Locate the barista tools in this POV image.
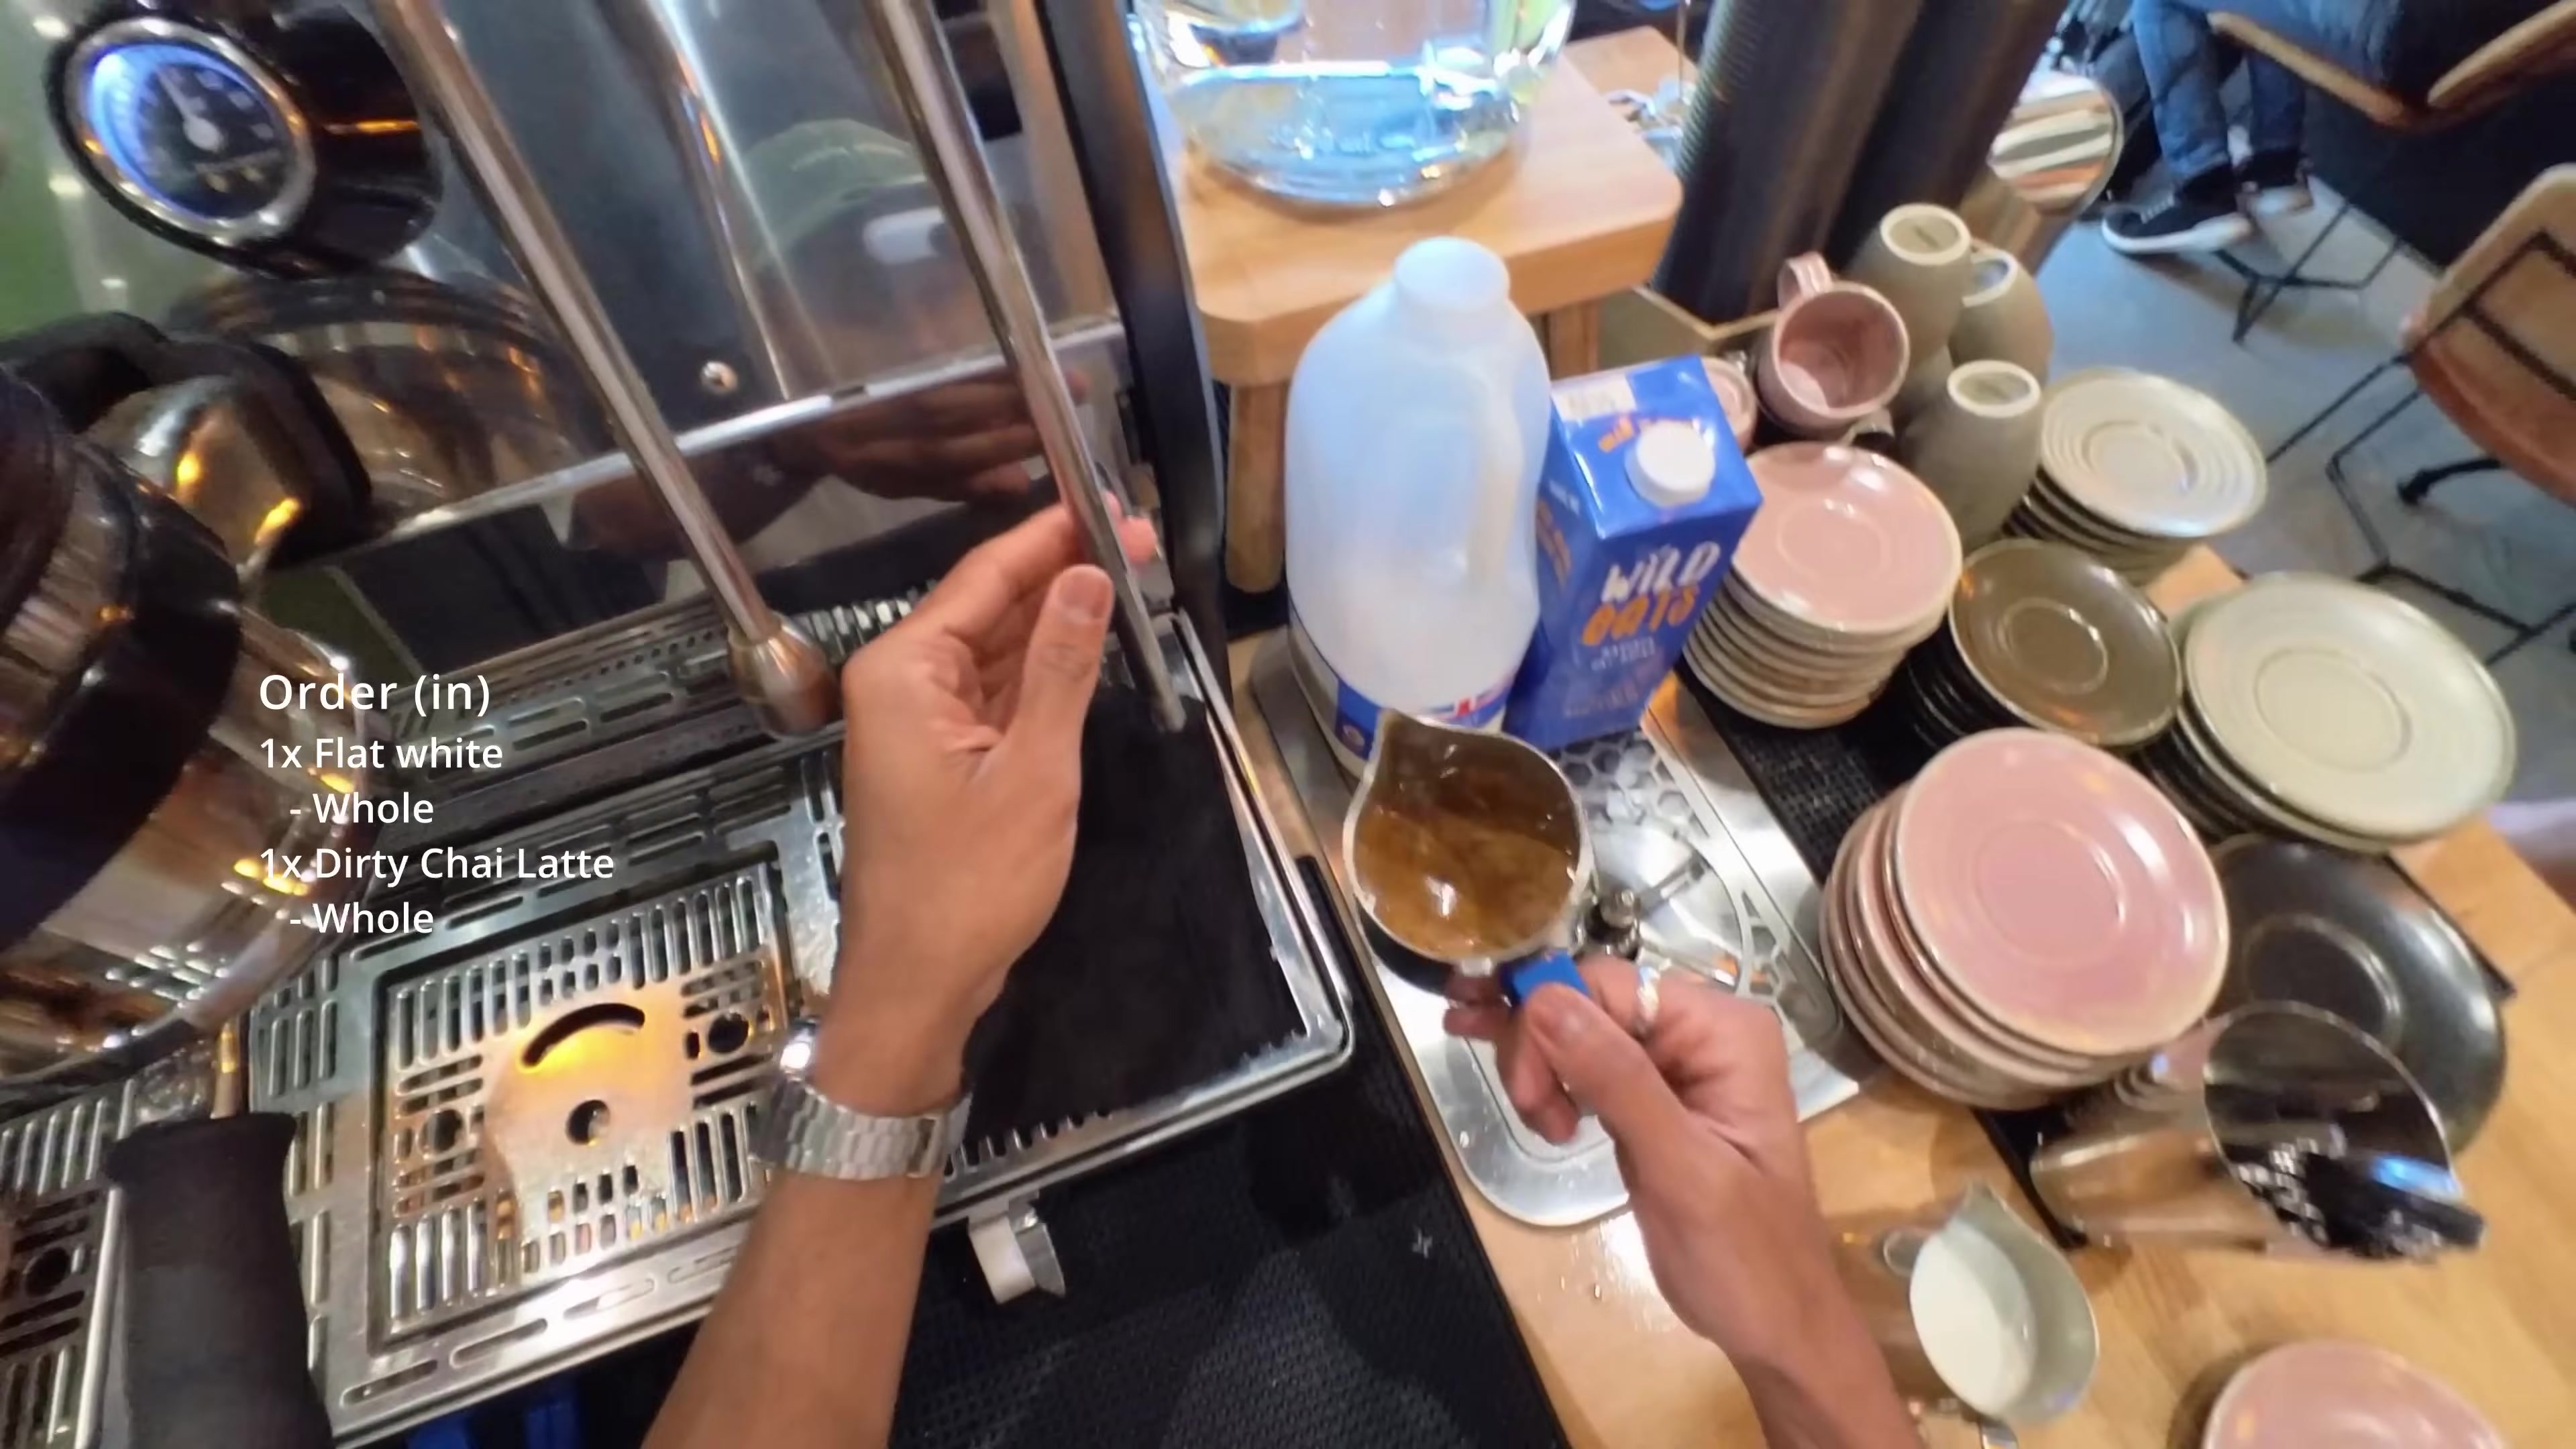
Detections: Portafilter [0,385,147,1000], Milk Pitcher [521,491,630,704], Milk Container [495,162,603,518], Milk Pitcher [736,806,815,971], Hand [316,341,446,797], Steam Wand [246,0,458,505], Milk Container [582,246,681,516], Cup [689,157,817,336]